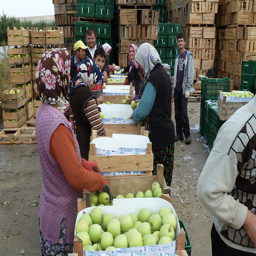
many people standing near boxes of many apples
a group of people going through boxes of fruit
A group of women looking through boxes filled with apples.
People are standing over crates of apples and picking them.
people and workers standing around boxes of apples.